1993 European Grand Prix

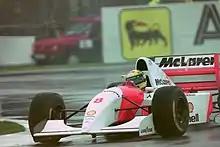
Ayrton Senna won the race for McLaren.

The Williams cars were 1–2 in qualifying with Prost on pole ahead of Hill, Schumacher, Senna, Wendlinger and Michael Andretti. At the start, it was damp and Schumacher blocked Senna and both lost time and Wendlinger took third. Having dropped to fifth, Senna quickly passed Schumacher at the third corner. He then went after Wendlinger, passing him through the Craner Curves with Schumacher and Andretti trying to follow through. Schumacher went through but Andretti hit Wendlinger and both were out, meaning Andretti was still yet to complete a racing lap in his Formula One career. Senna went after Hill now and took second at McLean's Corner. Now Prost was the target and the lead was taken at the penultimate corner – the Melbourne Hairpin. Going into the second lap, Senna led Prost, Hill, Rubens Barrichello (who had started 12th), Jean Alesi, Schumacher and JJ Lehto.